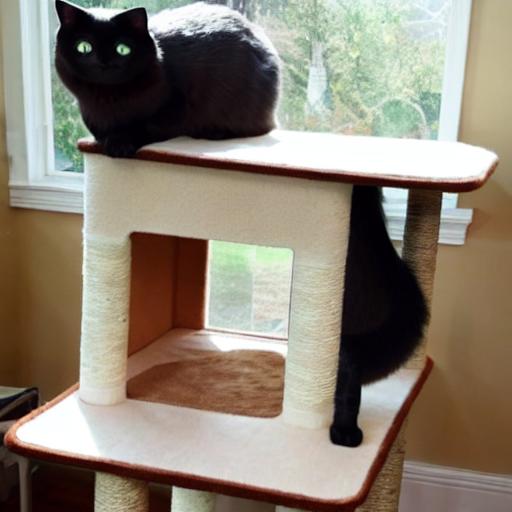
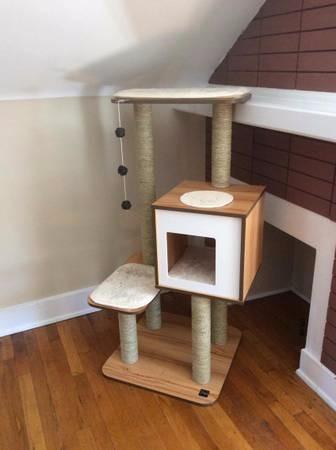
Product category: items_cat tree
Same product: no